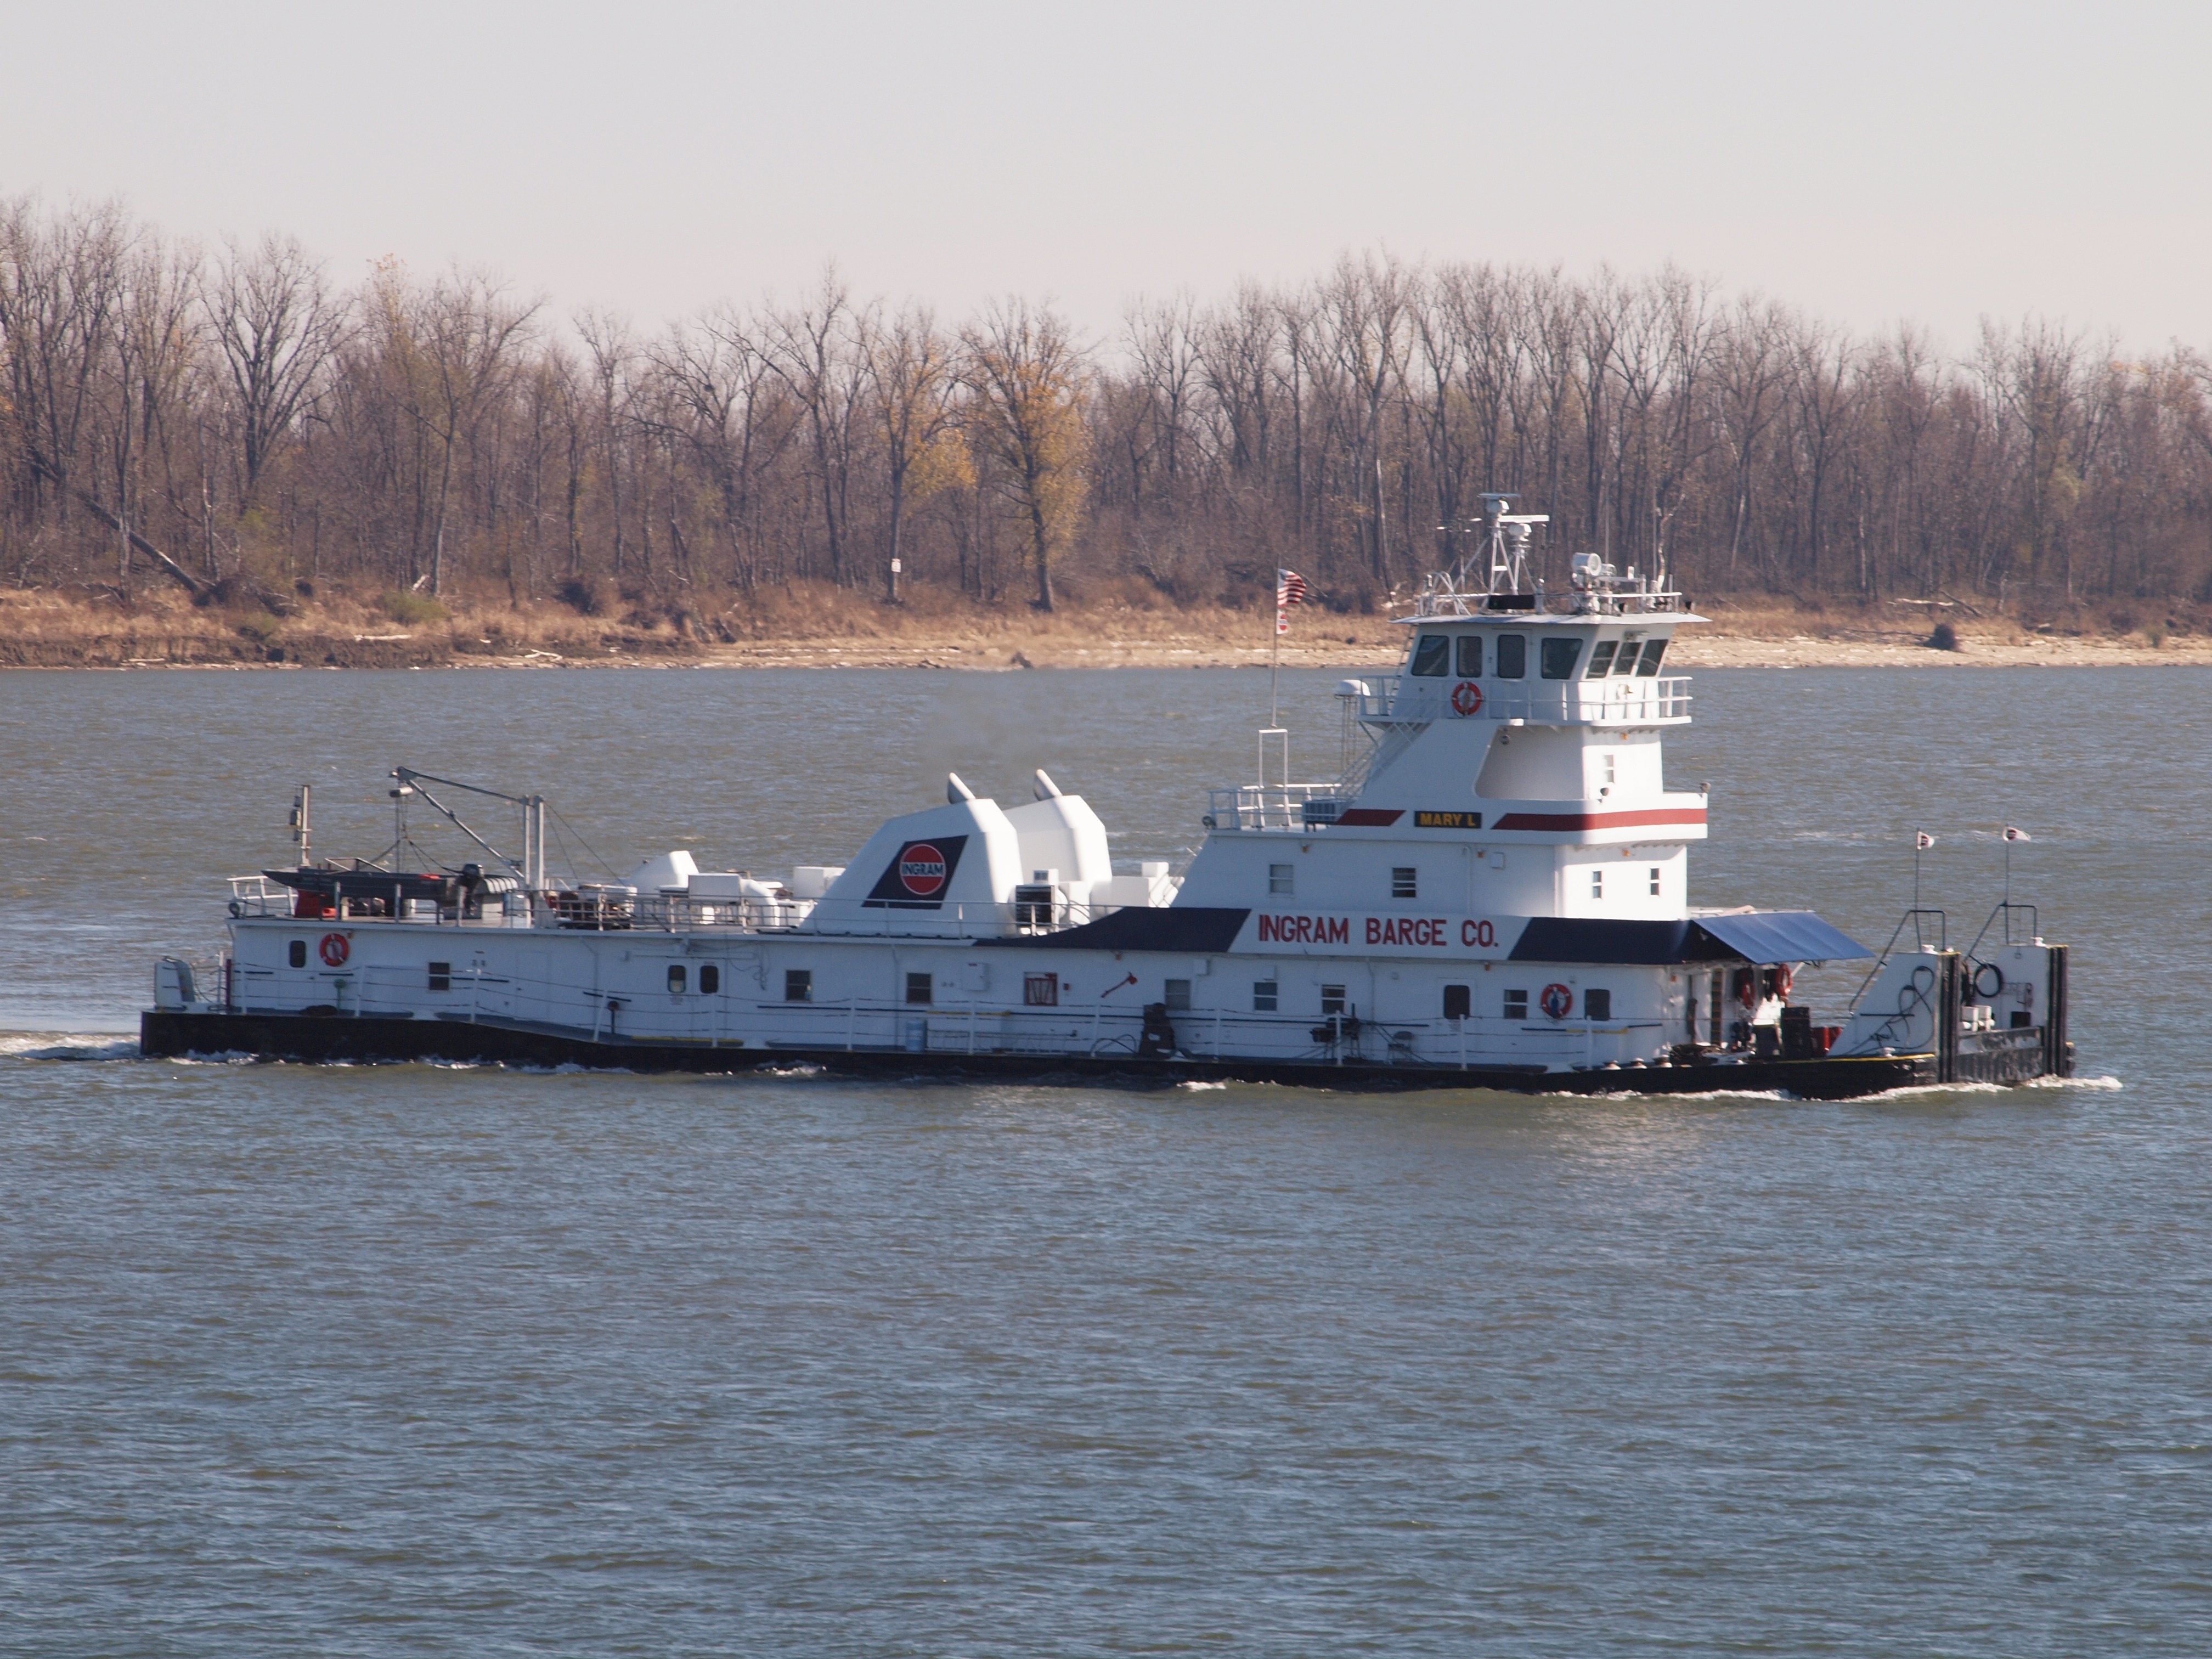
sea, boat, river, ship, transport, vessel, vehicle, harbor, port, ferry, ohio, commercial, channel, shipping, navy, tugboat, towing, watercraft, frigate, patrol boat, naval ship